Miriam Greene Paslay

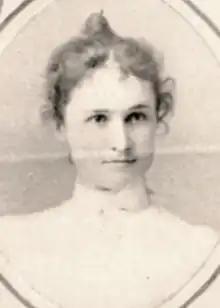
Miriam Greene Paslay, from the 1904 yearbook of the Mississippi Industrial Institute & College

Miriam Greene Paslay (September 18, 1869 – April 24, 1932) was an American college professor. She was a professor of Latin and Greek at the Industrial Institute & College in Columbus, Mississippi from 1891 until 1920.